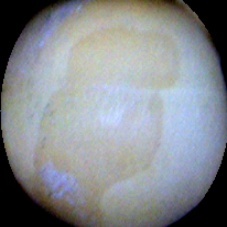
Label: Intact